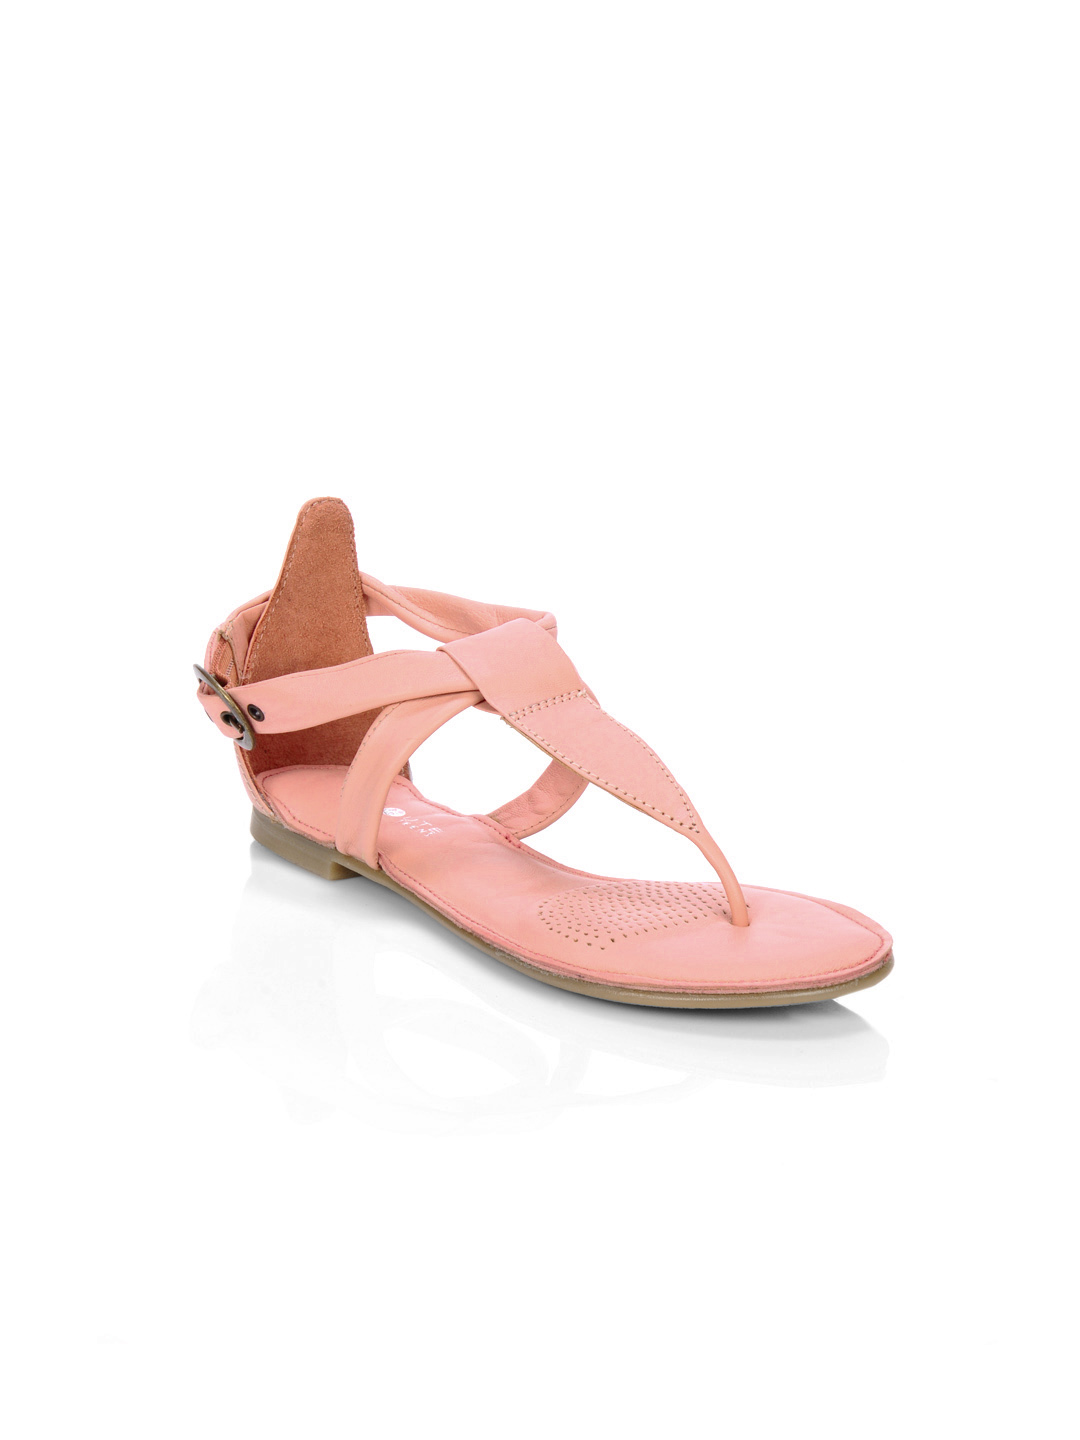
Enroute Teens Pink Sandals
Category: Footwear / Sandal / Sandals
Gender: Girls
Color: Pink
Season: Summer 2012
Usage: Casual